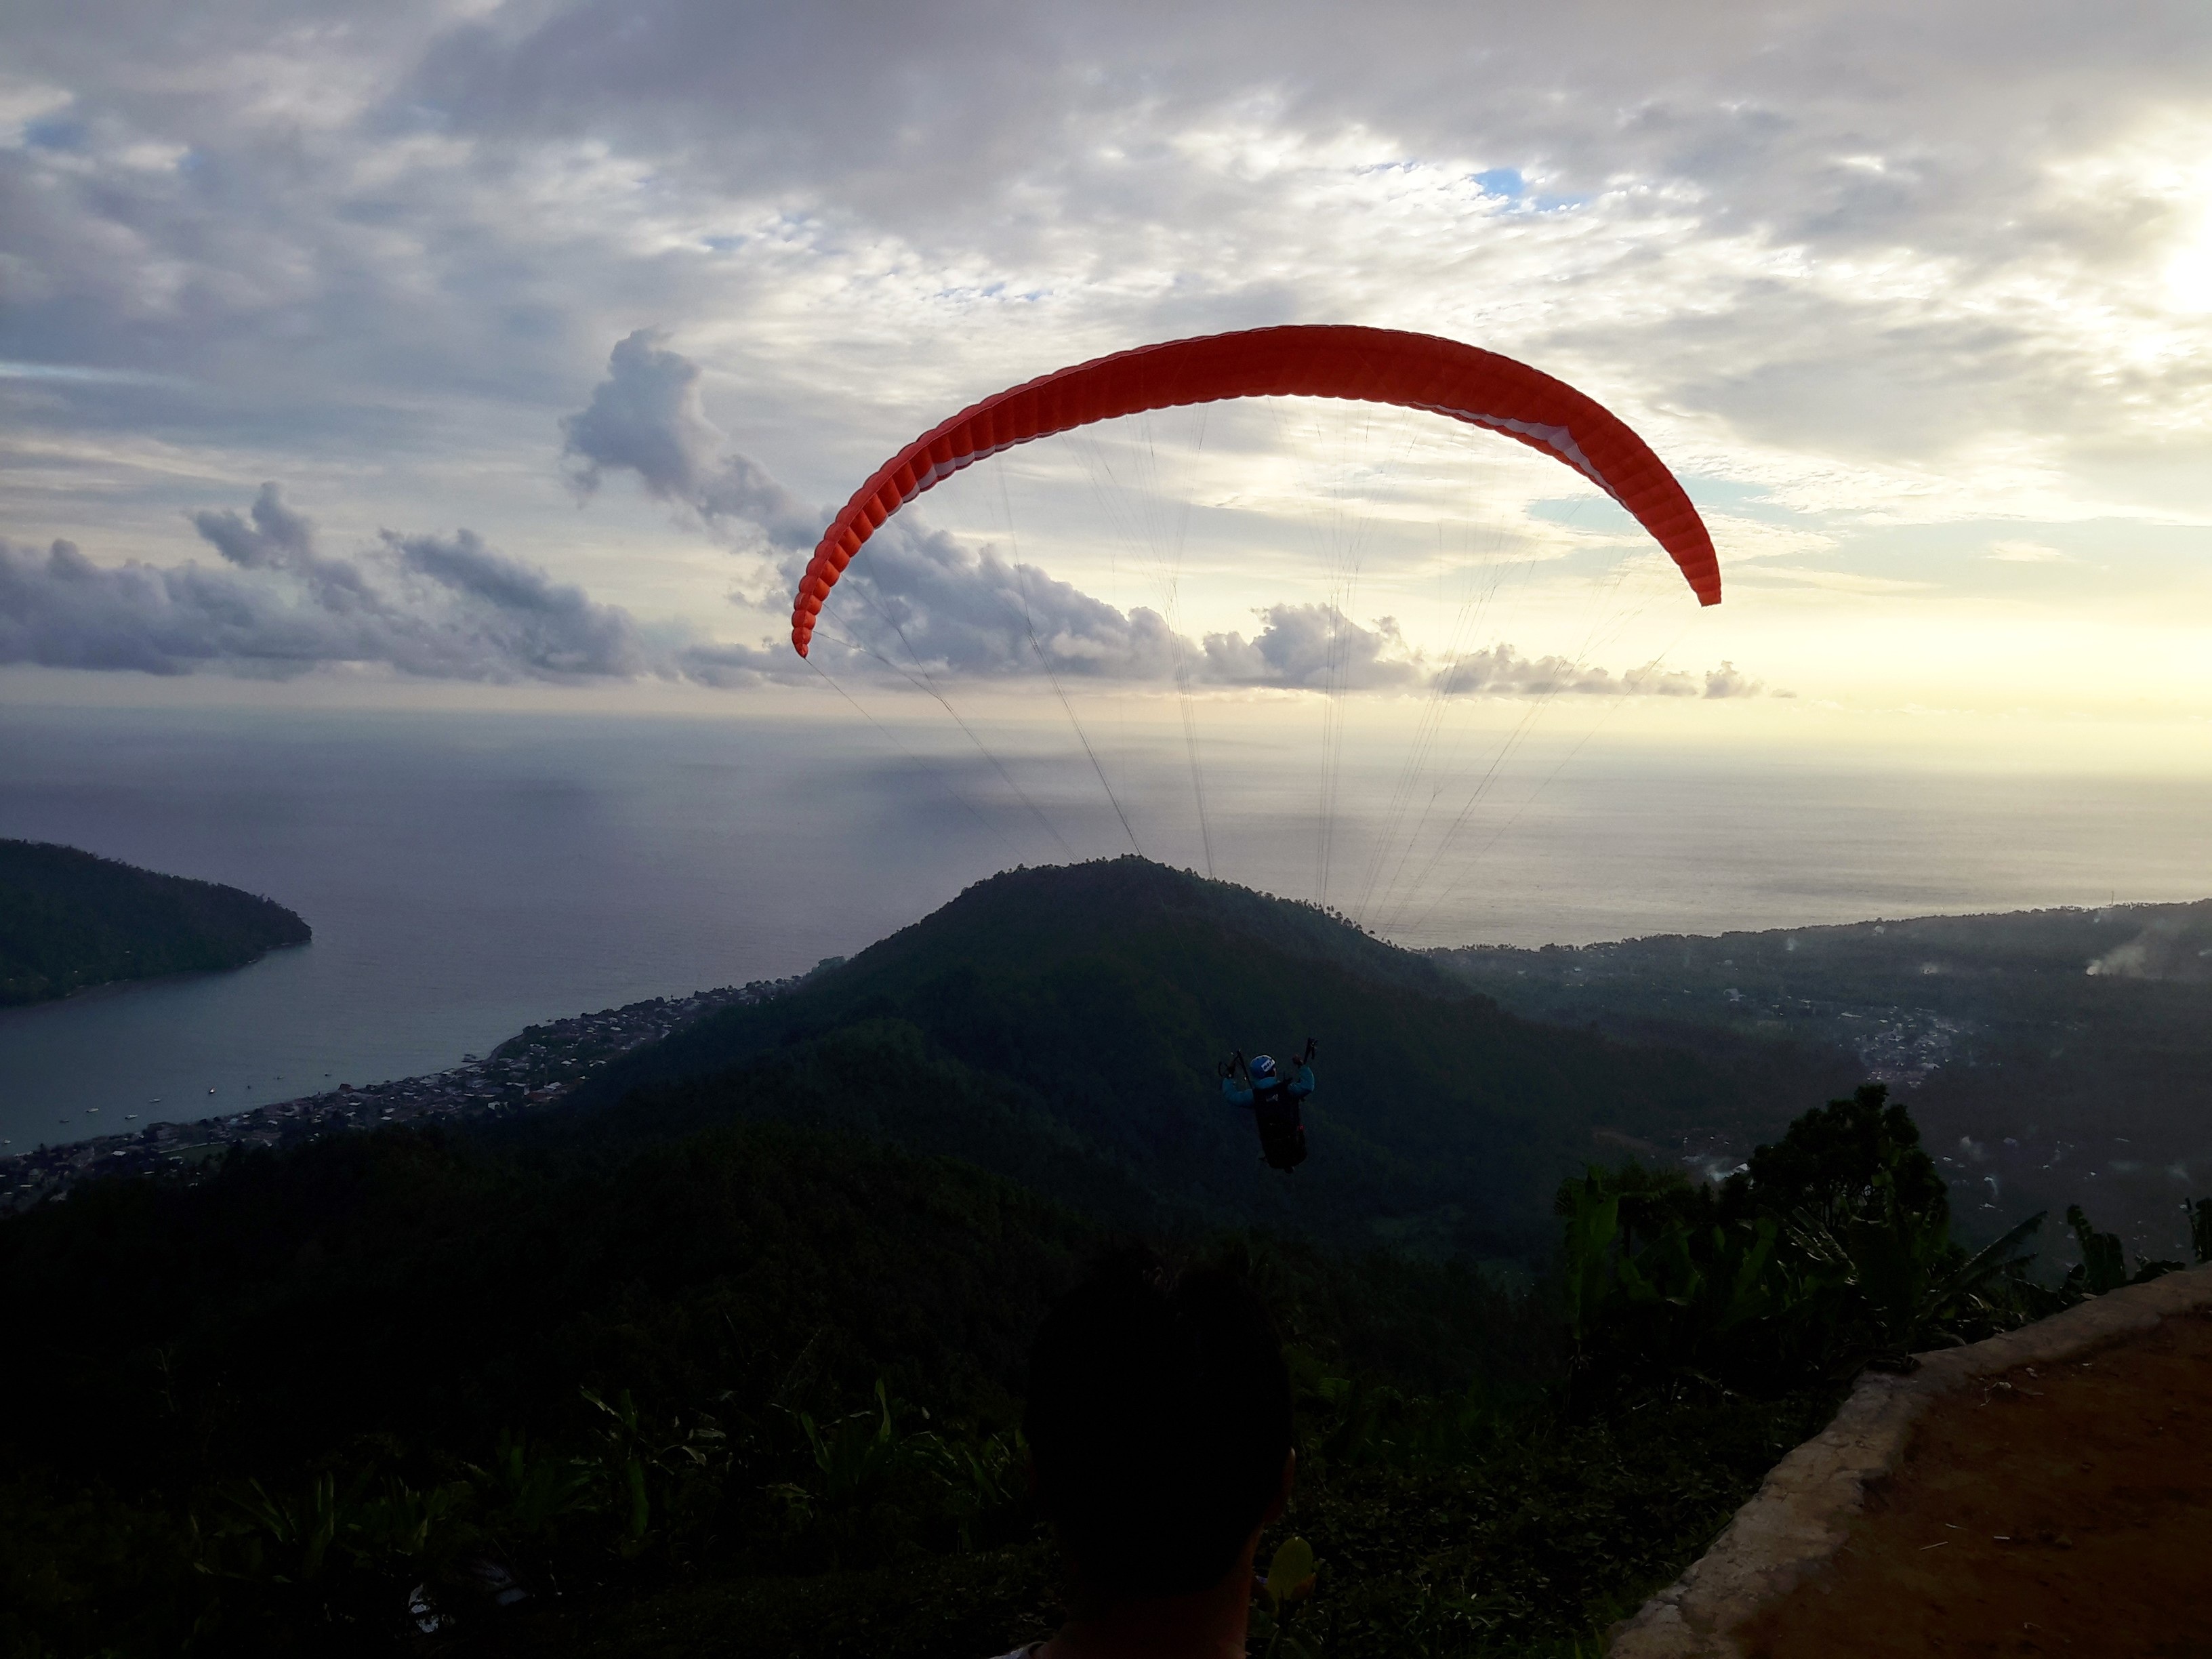
mountain, sky, flying, flight, island, extreme sport, paragliding, sports, sanger, sea view, air sports, pusunge, atmosphere of earth, windsports